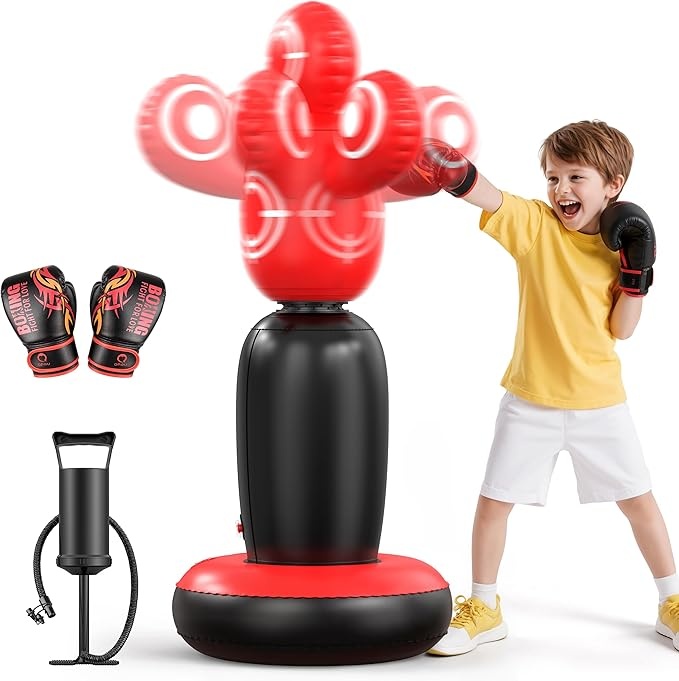
QPAU 360° Rotatable Kids Punching Bag - 64" Boxing Bag with 4 Targets & Kids Boxing Gloves, Inflatable Punching Bags with Hand Pump, Karate Taekwondo Training Gift Boys Girls
About This The 360° Dynamic Action Core: Elevate your child's skills beyond a simple punching bag! Our innovative design features a 360° spinning reflex bar and 4 distinct targets. This dynamic system challenges kids to improve their hand-eye coordination, speed, and timing with every punching session, making it a far more engaging boxing bag than any static alternative. All-In-One Champion Kit: Get everything your little fighter needs in one box! This set includes not just the inflatable kids punching bag, but also a pair of high-quality kids boxing gloves and a fast-inflation hand pump. It's the ultimate "ready-to-play" gift. Safe, Stable & Durable Design: Your child's safety is our priority. Made from heavy-duty, soft PVC, this punching bag for kids absorbs impact to protect little hands. The extra-large base can be filled with water or sand for ultimate stability, ensuring it stays upright as a reliable kicking bag even during a powerful karate chop or taekwondo kick. Easy Setup & Portable Fun: Go from box to "boxer" in minutes! Simply fill the base with water, inflate the base and main column with the included pump, and it's ready for action. Deflates quickly for easy storage or for taking the fun to a friend's house. The perfect hassle-free boxing gloves for kids and bag set. The Ultimate Energy-Burning Outlet: Channel your child's boundless energy into a fun, healthy activity! This freestanding kids punching bag provides a fantastic screen-free alternative that gets them moving. It helps build strength, improves posture, boosts confidence, and provides a constructive way to release stress and frustration indoors or outdoors. The Unforgettable Gift Of Fun & Fitness: Watch their eyes light up on their birthday or Christmas! This unique punching bag for kids 6+ is the gift that truly keeps on giving. It’s not just another toy that gets forgotten in a week; it’s an exciting adventure that builds confidence and provides countless hours of healthy, screen-free fun. Overview Size : 64" x 25.6" Sport : Boxing, Karate, Kickboxing, Mixed Martial Arts, Taekwondo Brand : QPAU Color : Red&Black Item Weight : 3.7 Pounds Outer Material : Polyvinyl Chloride (PVC) League : ‎MMA Age Range (Description) : Kids (Aged 72+ months) Product Dimensions : 25.6"W x 64"H
Brand: QPAU
Category: Sporting Goods > Athletics > Boxing & Martial Arts > Boxing & Martial Arts Training Equipment > Punching & Training Bags > Punching & Training Pedestal Bags